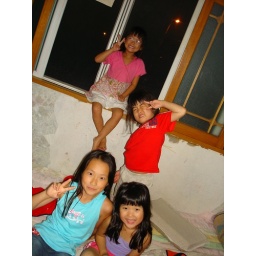
This is soomin and our cousins on Chusok. The girl in the window is the coolest one, she's so cute.